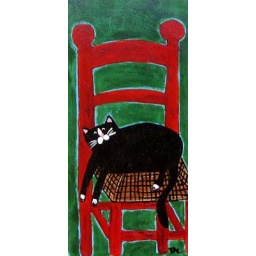
Black kitty in chair